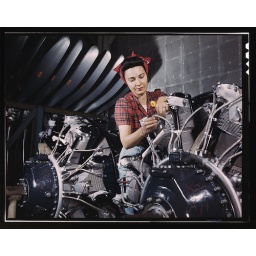
Woman working on an airplane motor at North American Aviation, Inc., plant in Calif. (LOC)